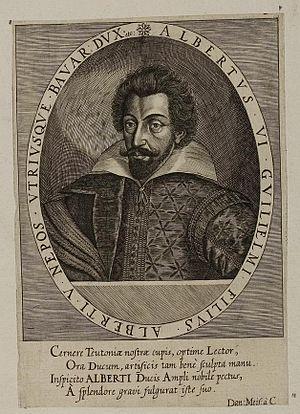
Albert VI de Bavière fils de Guillaume V de Bavière et de Renée de Lorraine, né et décédé à Munich.